Jose Hontiveros

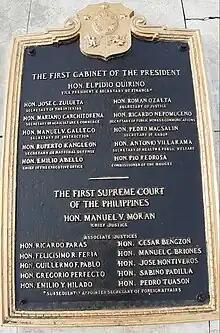
Historical Marker dedicated to the First Cabinet of the President and the First Supreme Court of the Philippines

He held several positions in the judiciary before being appointed as an Associate Justice of the Court of Appeals in 1936. He served until 1946, when he was appointed by President Manuel Roxas to become an Associate Justice of the Supreme Court, forming part of the First Supreme Court of the Philippines after it achieved its full independence from the United States on July 4, 1946. He retired from the bench the following year.